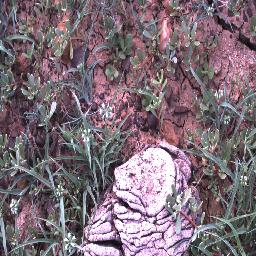
Label: negative